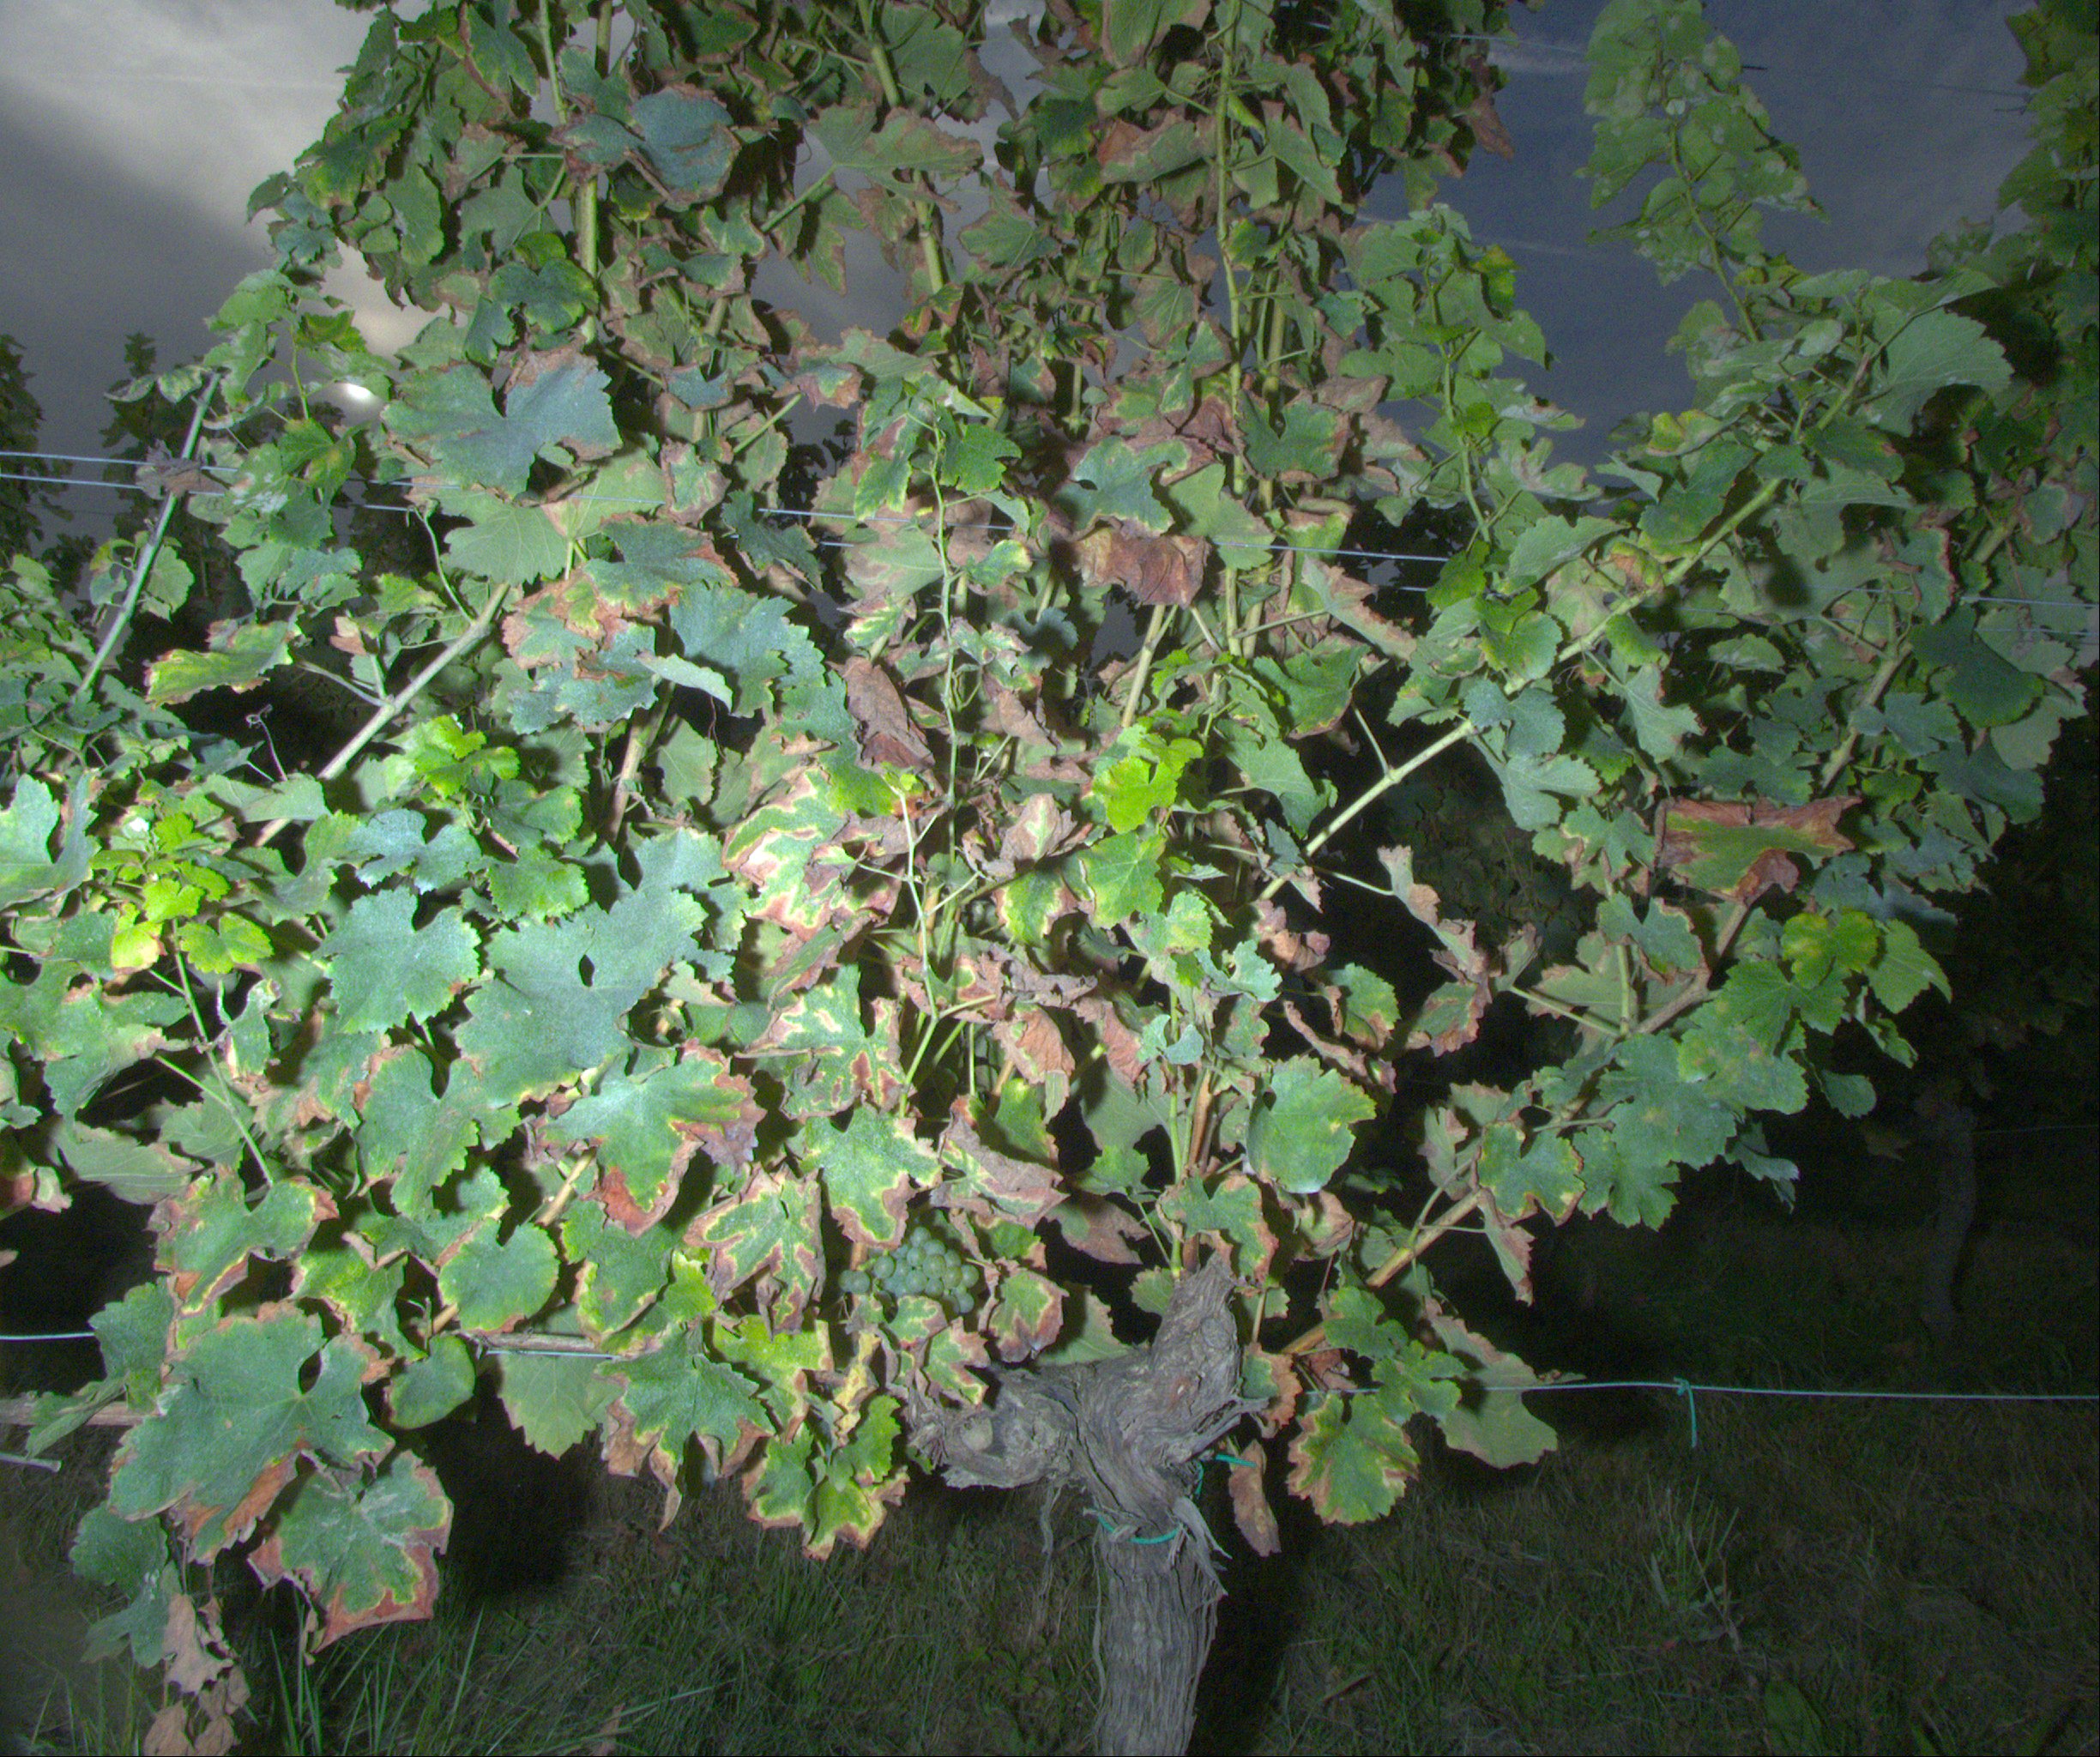
Grape variety: sauvignon-blanc
Disease: confounding disease (conf)